Question: What is the cat's iris color?
Tambaya: Menene launin ƙwayar idon magen?
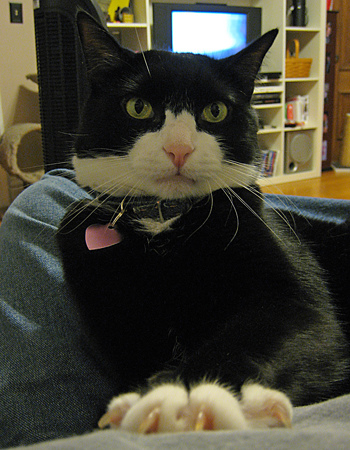
Answer: Green.
Amsa: Kore.